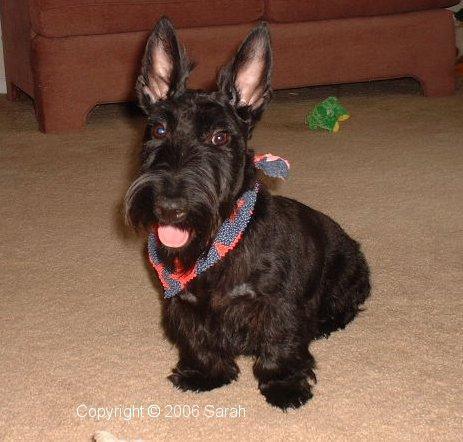
scottish terrier